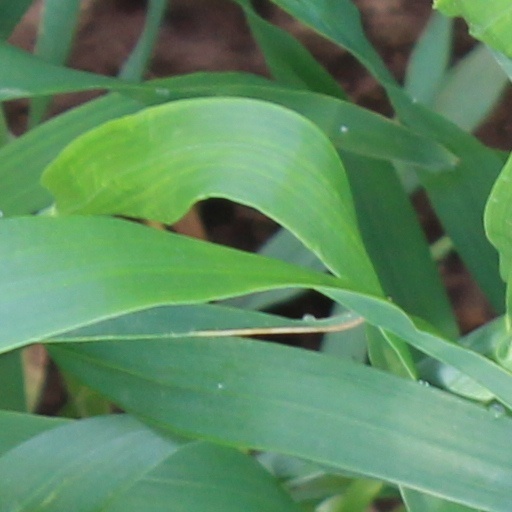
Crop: wheat